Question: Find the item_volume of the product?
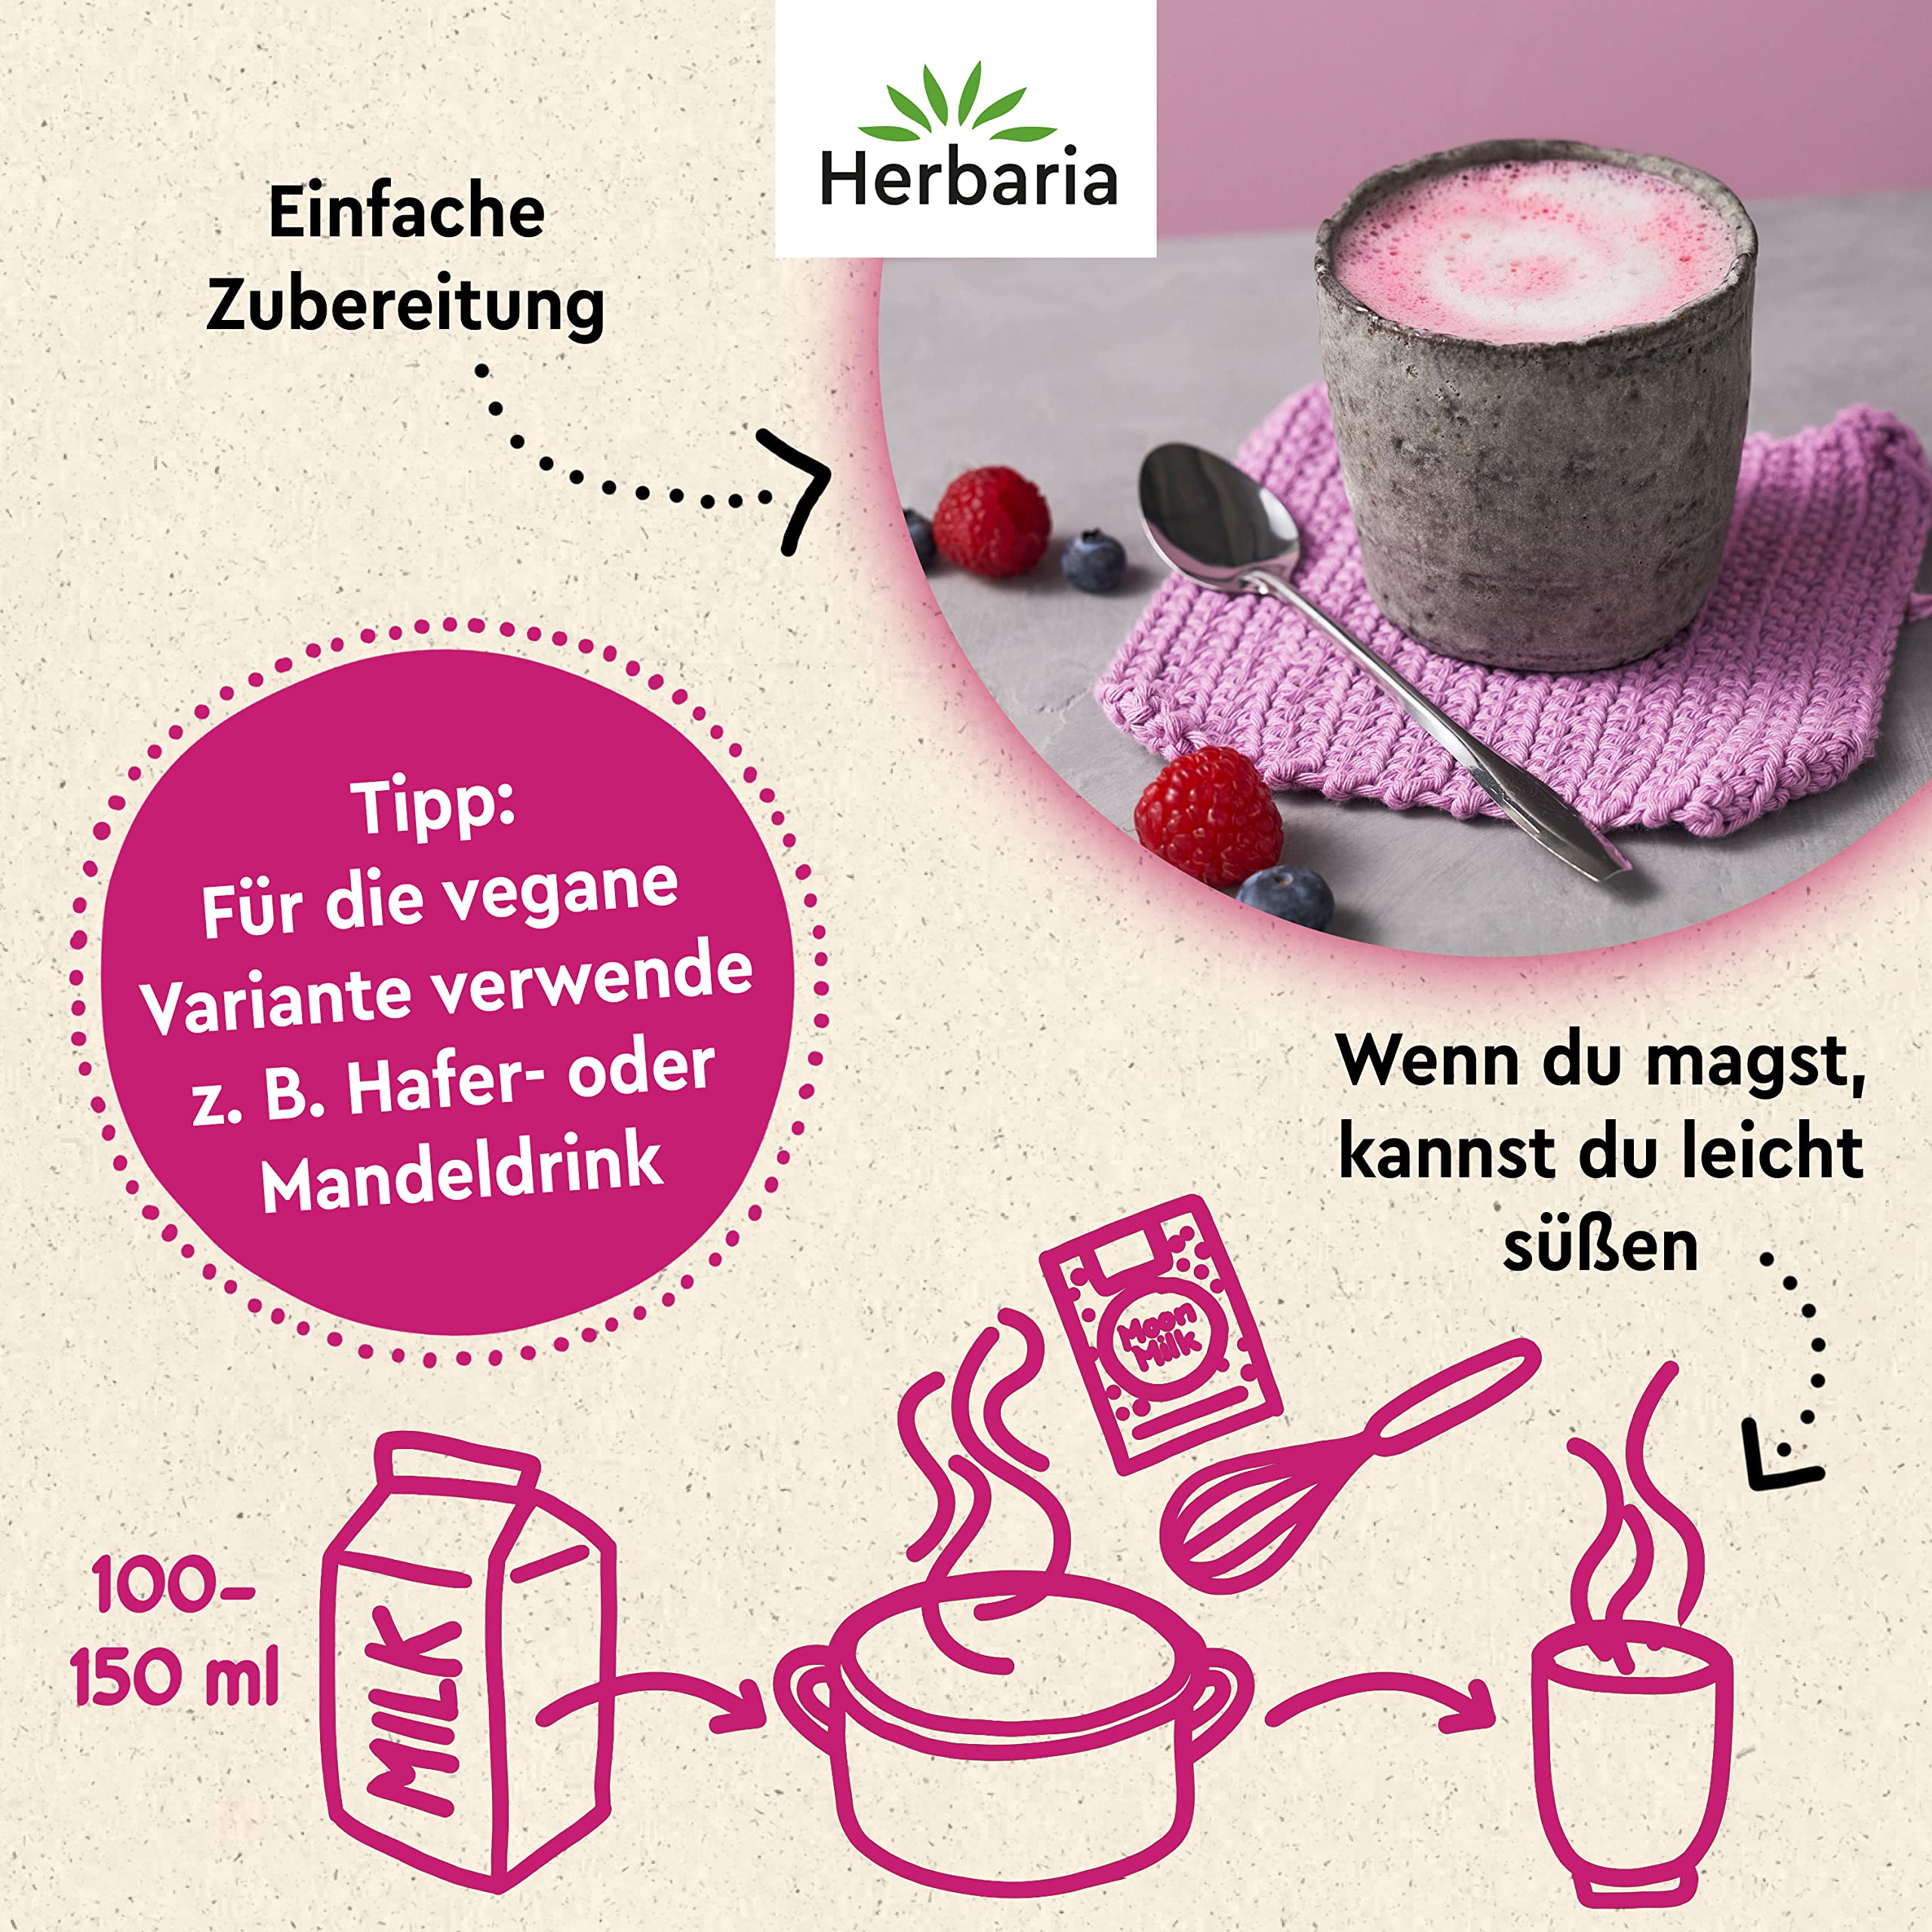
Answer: [100.0, 150.0] millilitre